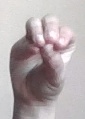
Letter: ha